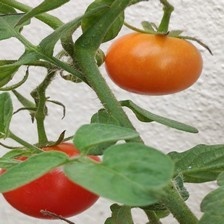
Label: tomato